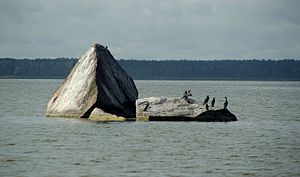
Ülemistesøen / Billeder
Ülemistesøen er den største af de søer som omgiver Tallinn, Estlands hovedstad. Søen er 4,1 km lang og 3,2 km bred og har et areal på omkring 9,4 km².